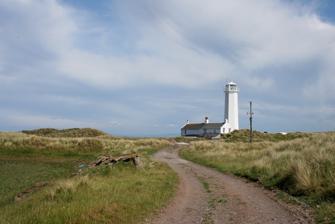
Building: Walney Lighthouse
Country: Unknown
Year built: 1804
Lighthouse Walney Lighthouse The lighthouse photographed in 2008 Location Walney Island Cumbria England OS grid SD2301962058 Coordinates 54°02′55″N 3°10′38″W / 54.048670°N 3.177216°W / 54.048670; -3.177216 Tower Constructed 1790 (first) Construction stone tower Height 24 m (79 ft) Shape octagonal tower with balcony and lantern Markings white tower and lantern Operator Lancaster Port Commission Heritage Grade II* listed building Light First lit 1804 (current) Focal height 21 m (69 ft) Range 23 nmi (43 km; 26 mi) Characteristic LFl W 15s. Walney Lighthouse is a functioning lighthouse located on Walney Island in Barrow-in-Furness , Cumbria , England. The current building dates to the early 19th-century and is Grade II* listed as well as being the southernmost man-made structure in Cumbria. Completed in 1804, the stone lighthouse and its attached cottages actually predate Barrow and its port . The structure was built to replace a smaller wooden lighthouse that was constructed by the Lancaster Quay Commissioners in 1790 to aid in navigation towards the docks at Glasson close to Lancaster and the River Lune . It contained three 3-foot (0.91 m) reflectors mounted on a slowly revolving shaft; the reflectors consisted of a concave wooden frame covered with small pieces of mirrored glass. The original lighthouse was destroyed by fire in 1803 and was swiftly replaced by the lighthouse of today. The lighthouse was designed by engineer E. Dawson. The optical system (as renewed in 1846) was a clockwork-driven rotating array of four Argand lamps backed by parabolic reflectors , which gave a white flash once a minute. The lighthouse saw little change until 1909, when an acetylene gaslight system was installed, this was again changed in 1953 to a 'manned' electric light and rotation system (still with the four reflectors), flashing once every fifteen seconds. In 2003, when it was finally automated, Walney was the last manned lighthouse in England. It was also the last to be using a catoptric apparatus; that year the reflectors were replaced by a modern electric light unit. See also Engineering portal Listed buildings in Barrow-in-Furness List of lighthouses in England References